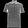
Label: T - shirt / top